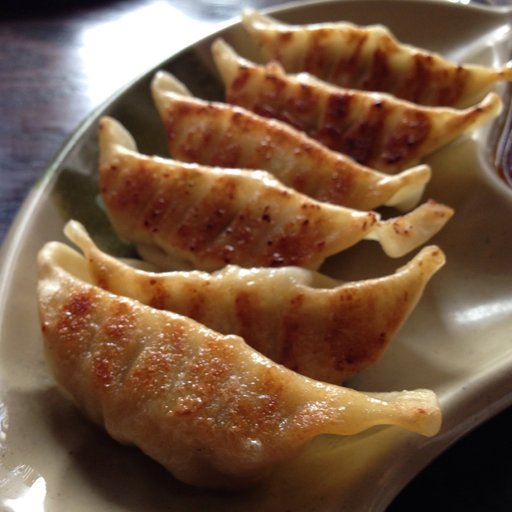
Label: gyoza